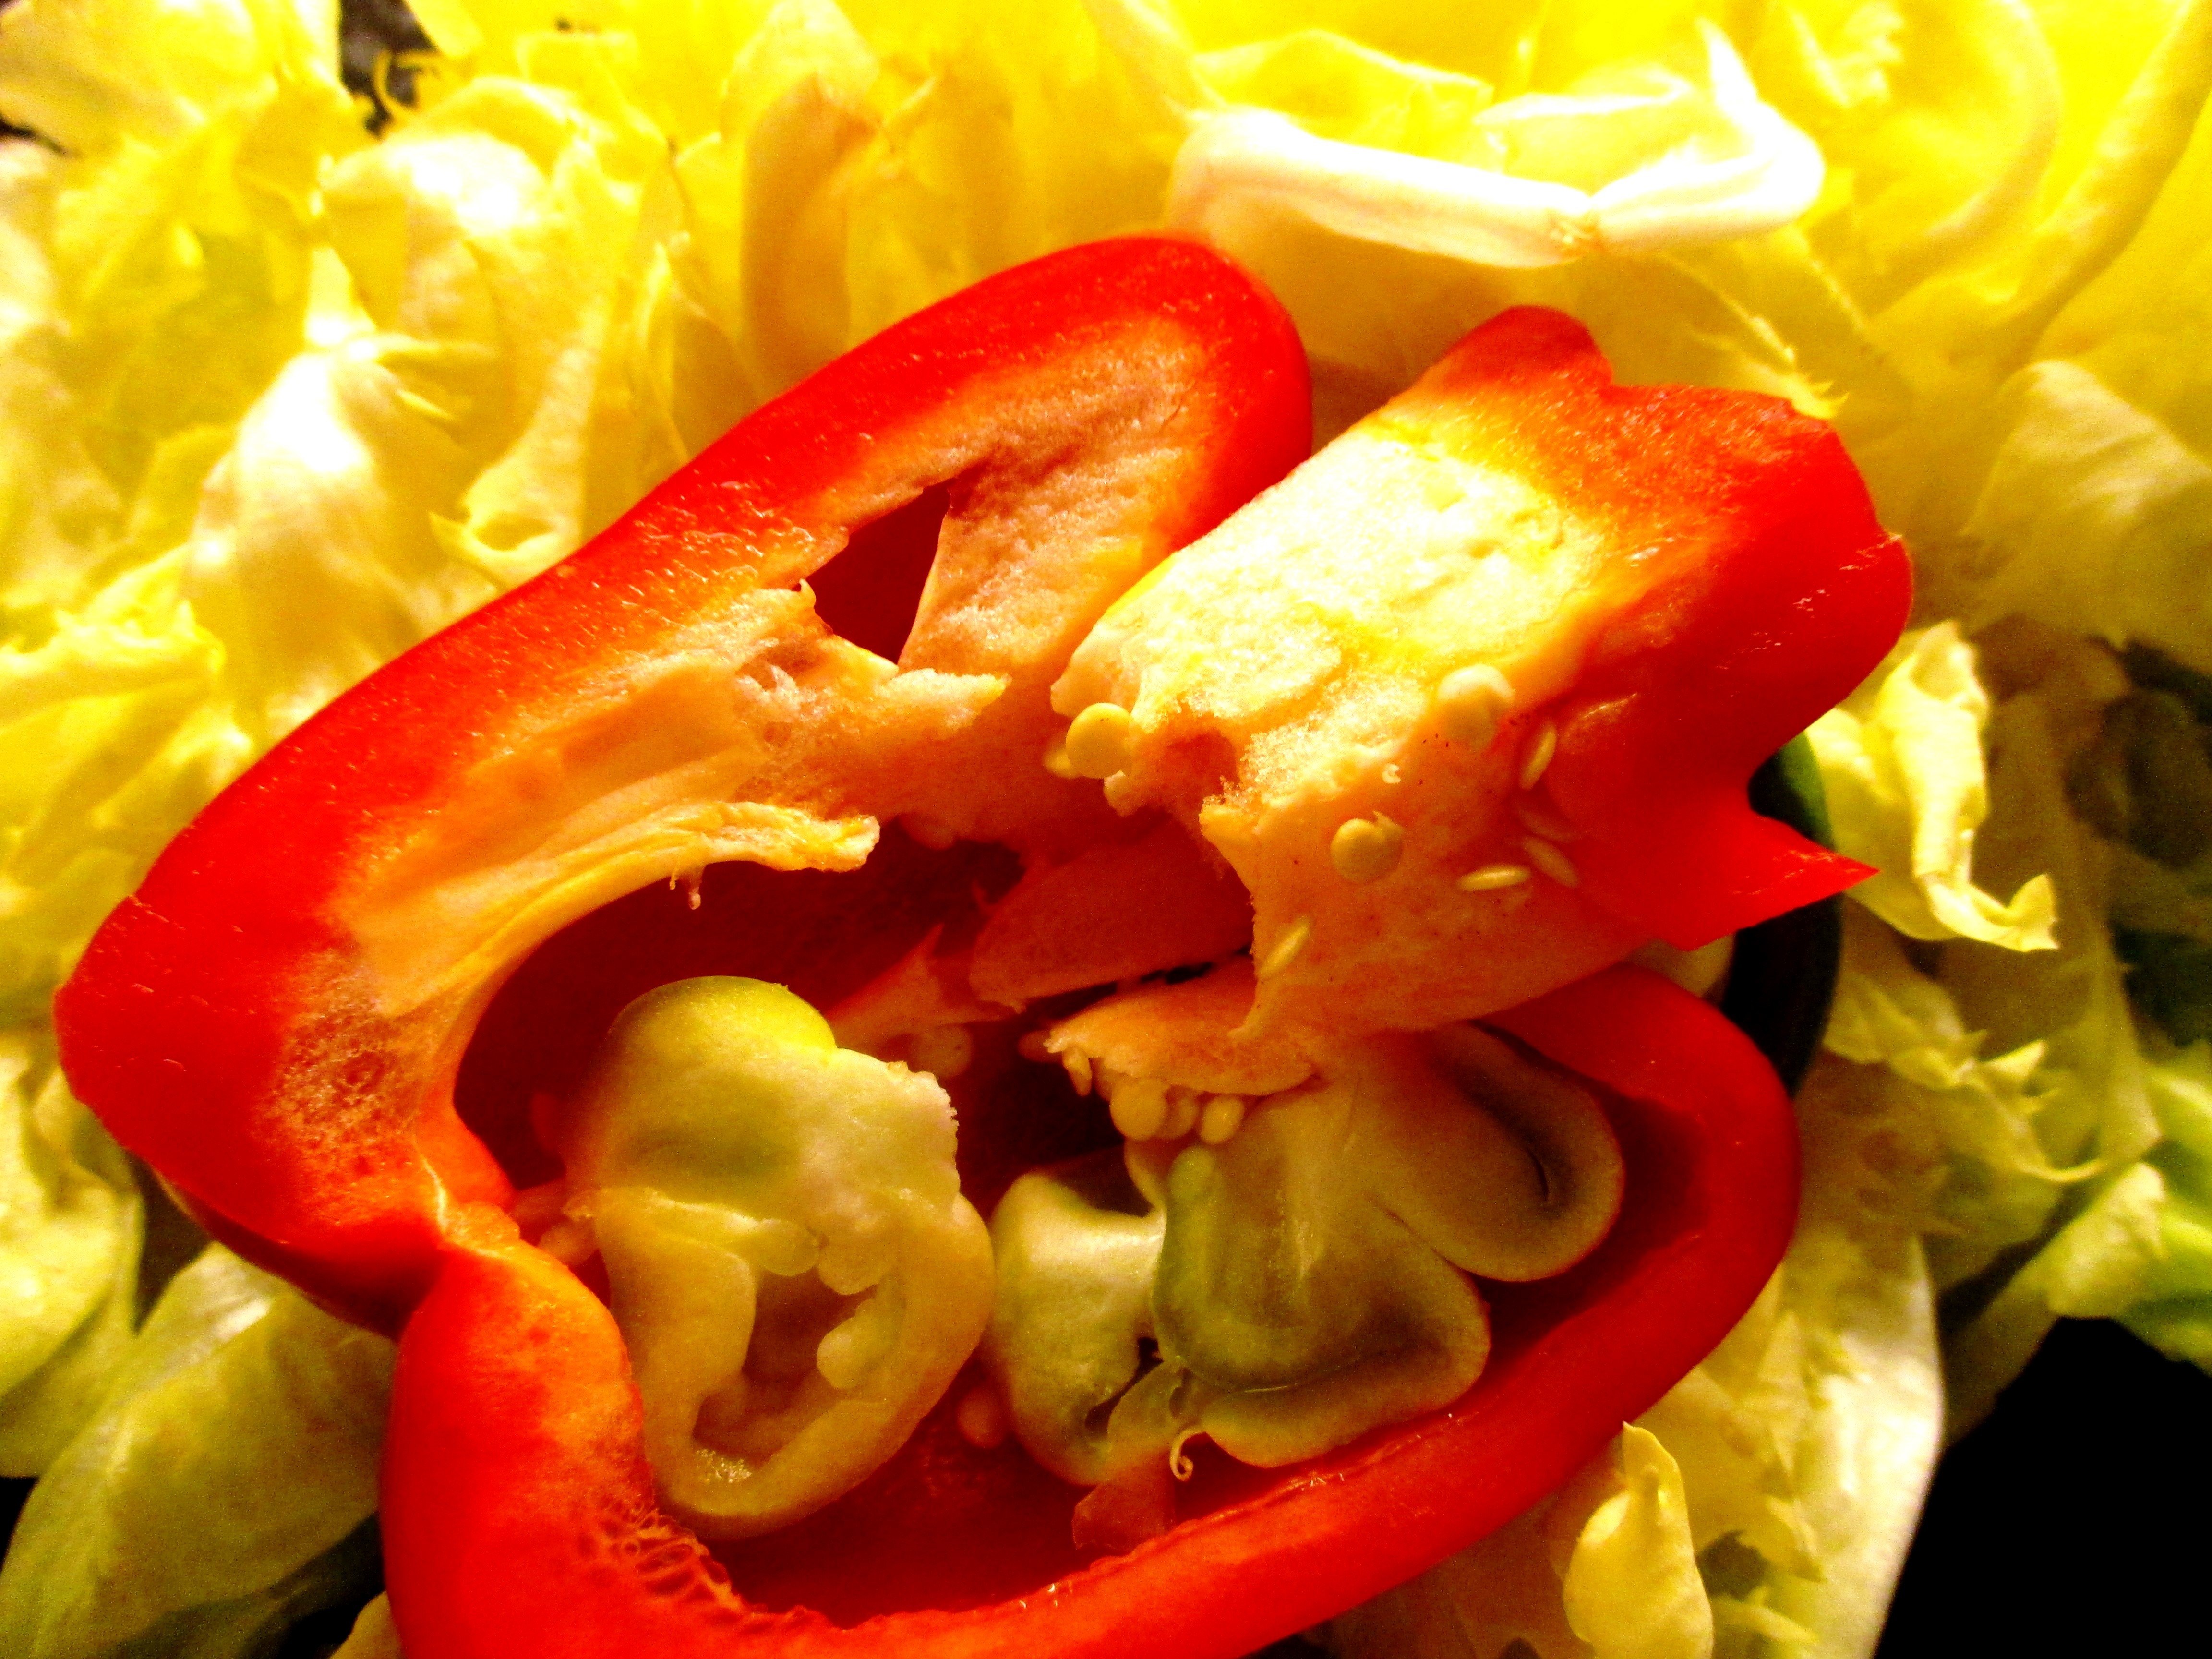
plant, flower, dish, meal, food, salad, red, produce, vegetable, cuisine, asian food, vegetables, bell pepper, paprika, cores, flowering plant, junk food, endive yellow, land plant